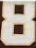
Number: 8